Bennett Boskey

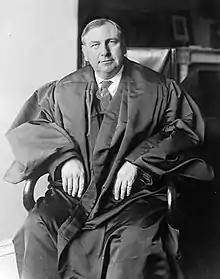
Chief Justice Harlan Fiske Stone circa 1925 to 1932.

During Boskey's clerkship for Chief Justice Stone, the Court decided "Ex parte Quirin", 317 U.S. 1 (1942), a case that upheld the jurisdiction of a United States military tribunal during WW II over the trial of eight German saboteurs in the United States. "Quirin" has been cited as a precedent for the trial by military commission of any unlawful combatant against the United States.